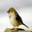
Label: bird